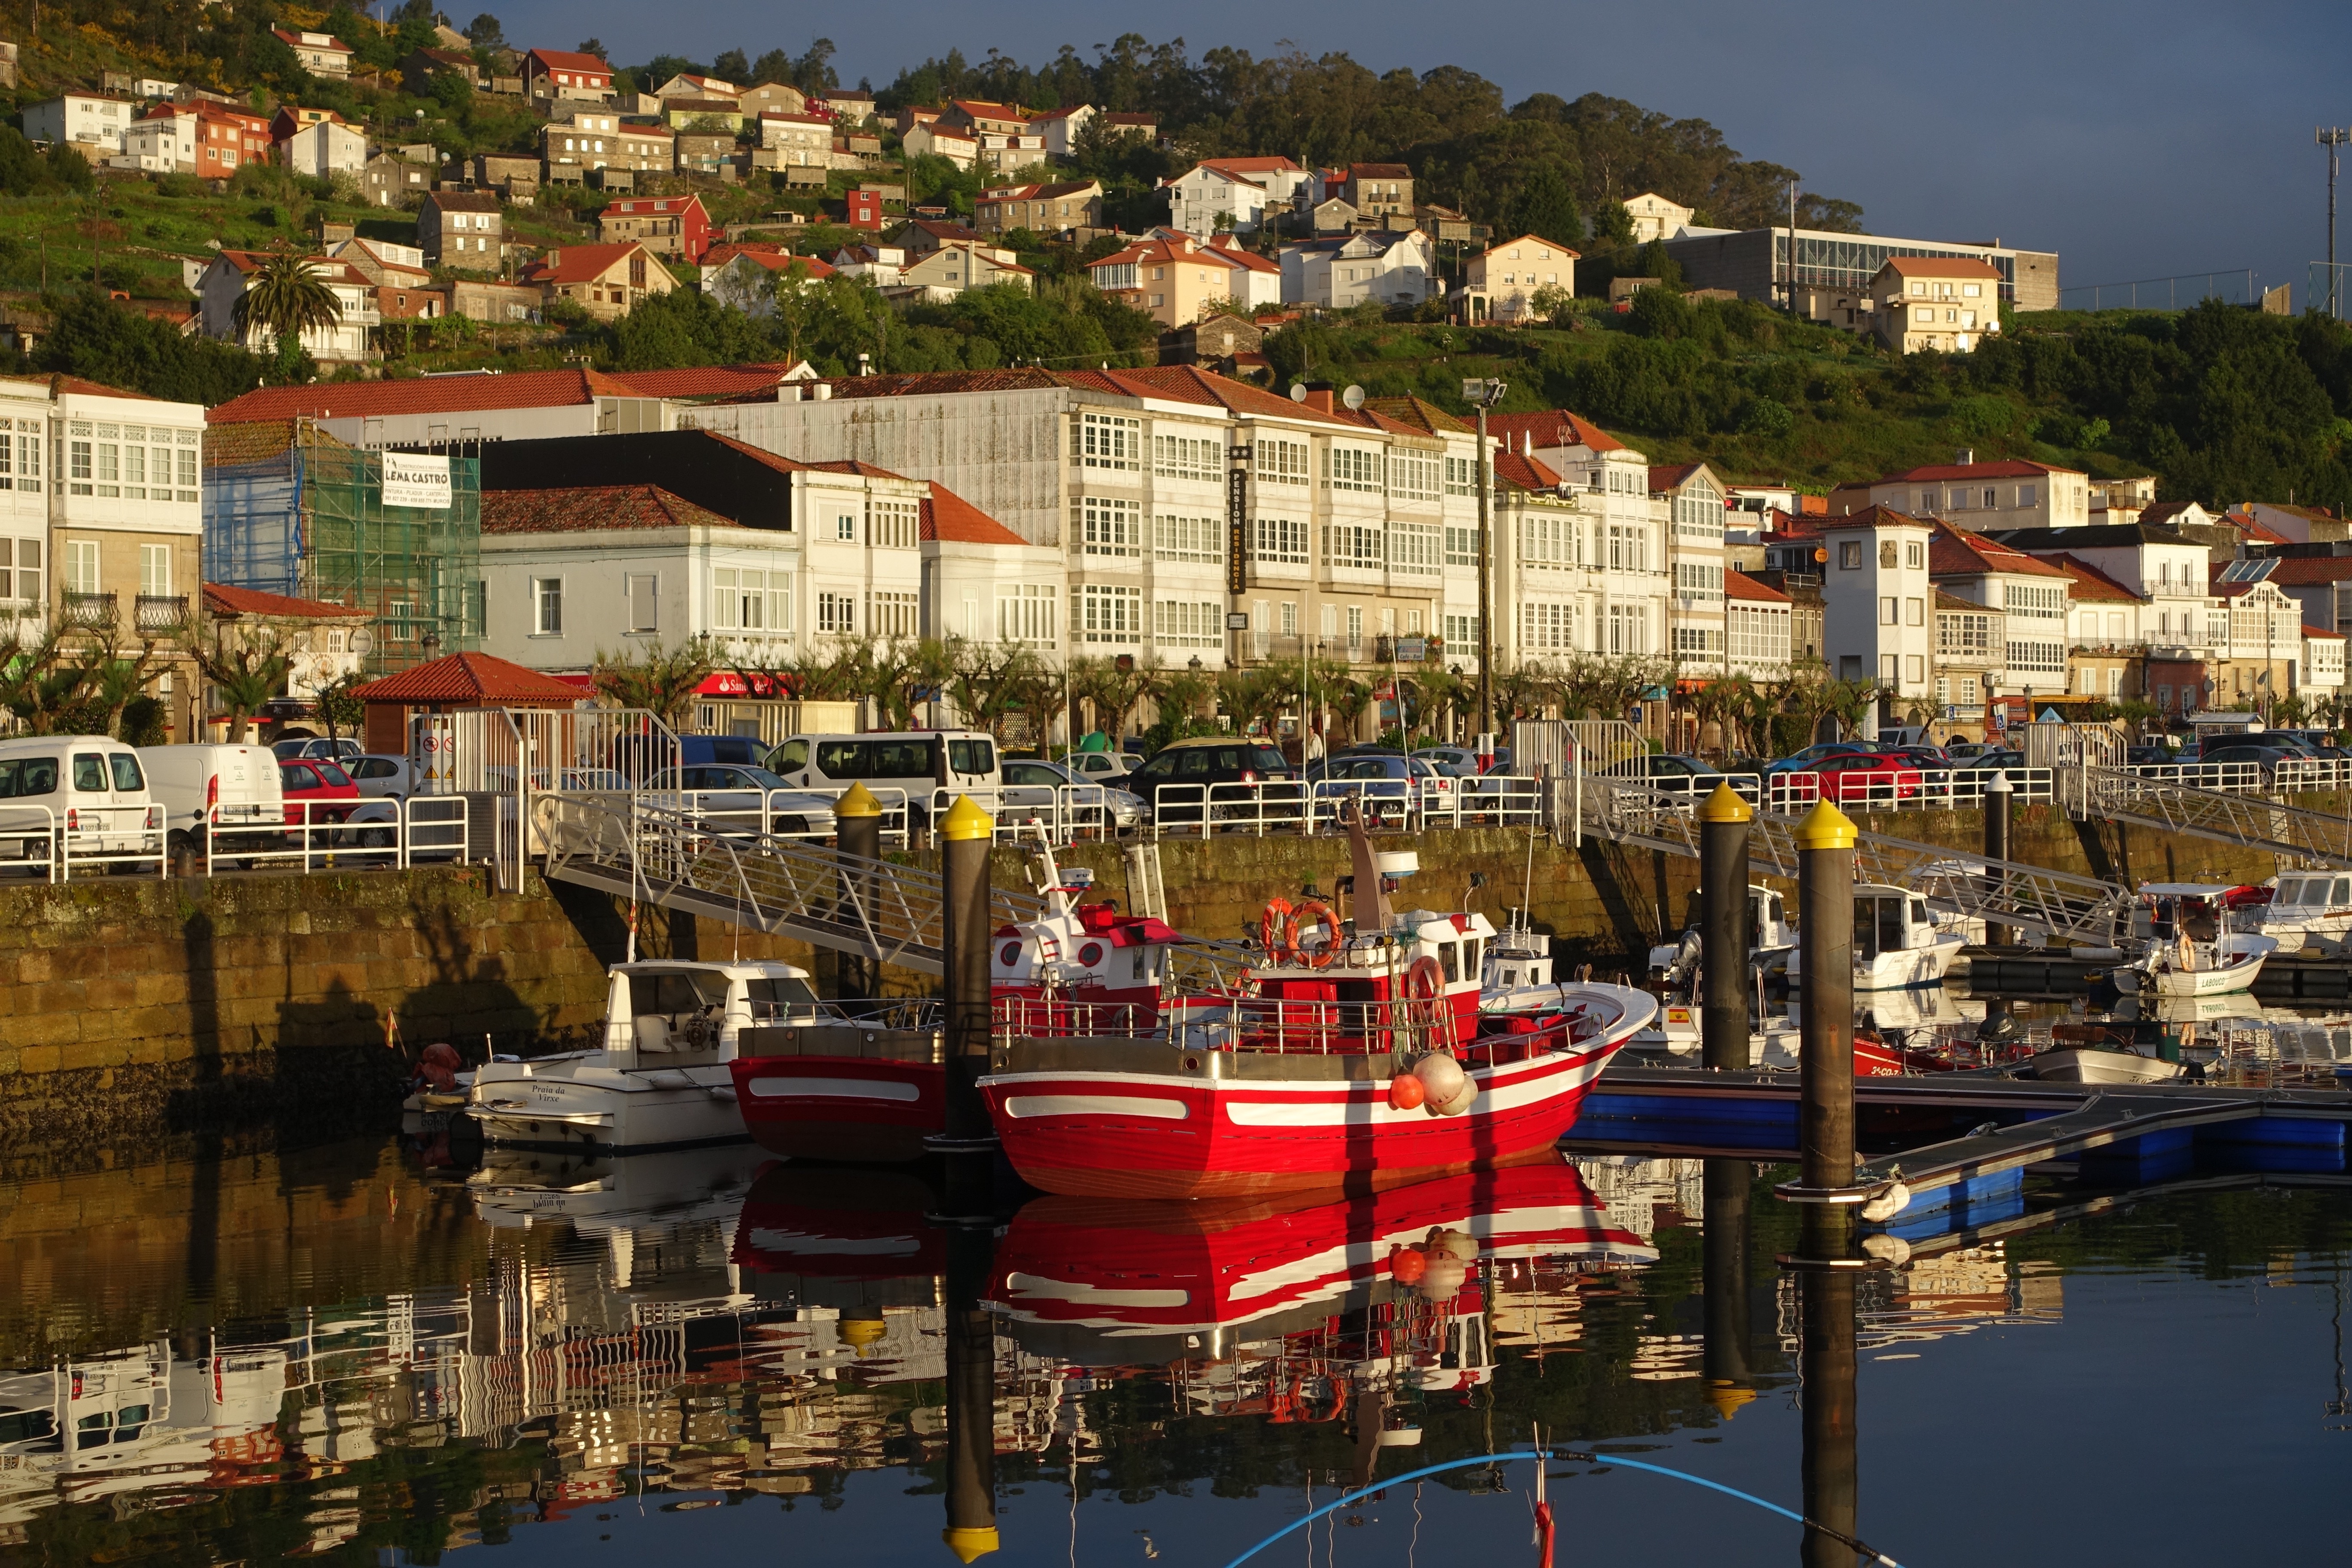
sea, dock, boat, town, canal, cityscape, recreation, reflection, vehicle, fishing, calm, harbor, harbour, marina, port, tourism, waterway, nautical, boating, infrastructure, boats, vessels